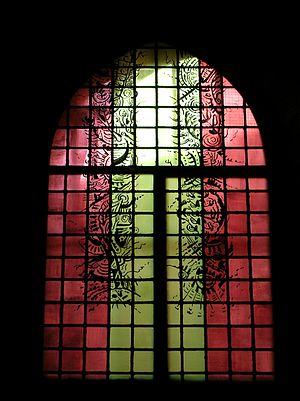
L’histoire du verre remonte à la Préhistoire : en 100 000 av. J.-C., l'obsidienne, un verre volcanique naturel, est déjà taillée par l'homme pour former des pointes de flèches ; les tectites, billes de verre formées par des impacts avec des météorites, servent également de bijoux ; enfin, les fulgurites, petits tubes issus de la fusion du sable atteint par un éclair, sont connus.